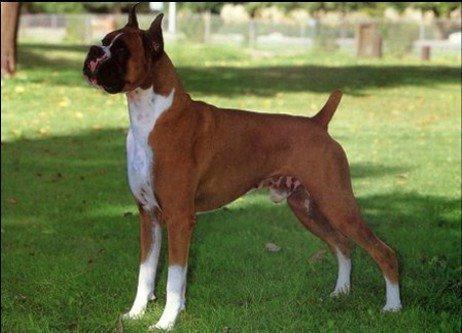
boxer